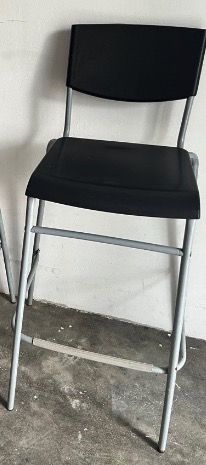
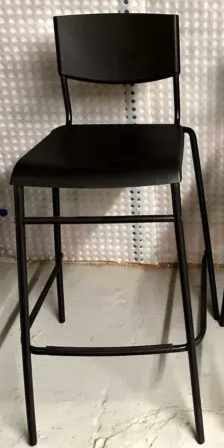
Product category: stool
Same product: no